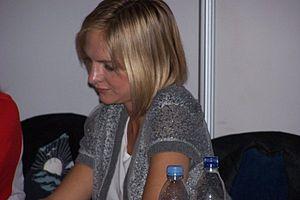
Boti Ann Bliss, née le 23 octobre 1975 à New York, est une actrice américaine.